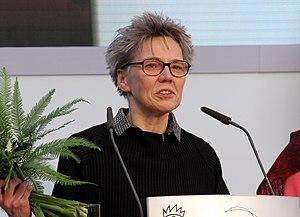
Esther Kinsky, née le 12 septembre 1956 à Engelskirchen, est une traductrice et écrivaine allemande.